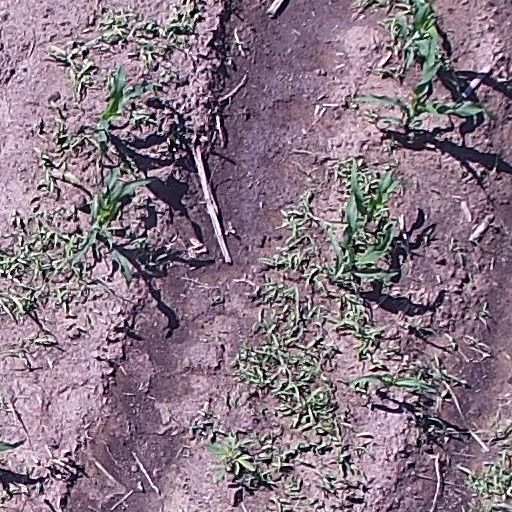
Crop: maize; corn